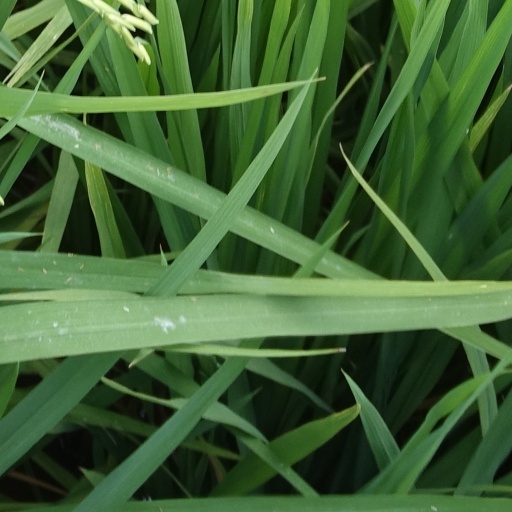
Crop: rice